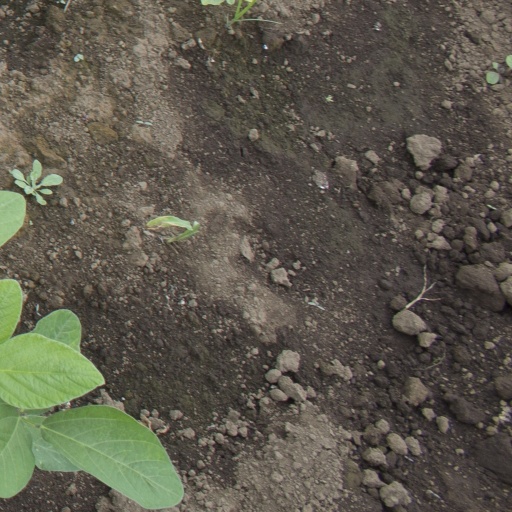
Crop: soybean